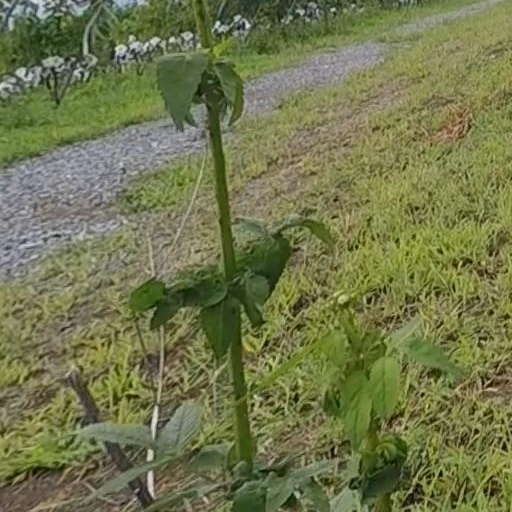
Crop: grape